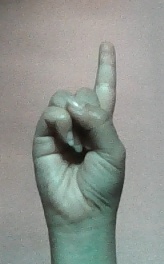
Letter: bb